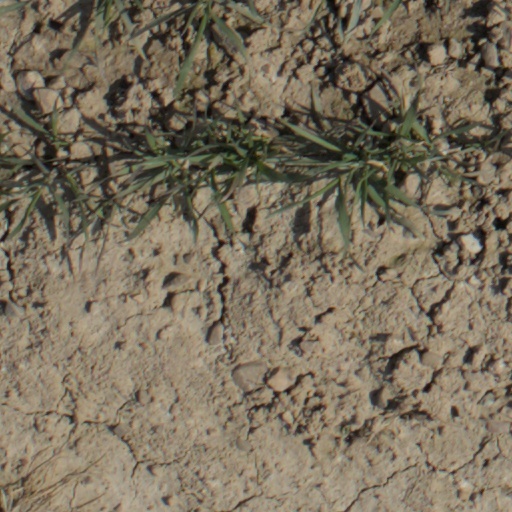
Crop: wheat